Stacking fault

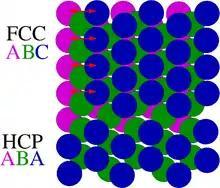
Comparison of fcc and hcp lattices, explaining the formation of stacking faults in close-packed crystals.

In crystallography, a stacking fault is a planar defect that can occur in crystalline materials. Crystalline materials form repeating patterns of layers of atoms. Errors can occur in the sequence of these layers and are known as stacking faults. Stacking faults are in a higher energy state which is quantified by the formation enthalpy per unit area called the stacking-fault energy. Stacking faults can arise during crystal growth or from plastic deformation. In addition, dislocations in low stacking-fault energy materials typically dissociate into an "extended dislocation", which is a stacking fault bounded by partial dislocations.